Joan Bardina Castarà

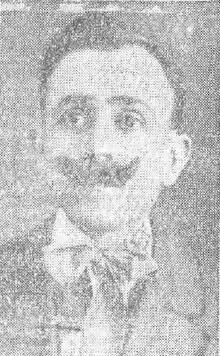

Joan Doménec Bardina Castarà (1877-1950) was a Spanish-Chilean theorist of education, acknowledged for his innovative approach to pedagogy and for his contribution to renewal of the Catalan schooling system. In Chile he is known also as a scholar in law; in Spain, and especially in Catalonia, he is recognized as a member of the Catalanist movement. Active in Carlism during his youth, he is considered a typical case of a transitional political identity, moving from Carlism to peripheral nationalism. Increasingly concerned with social issues, by the end of his life he sympathized with Francoism and Nazism; he also focused more on his extended family and became increasingly religious. His manuals, published anonymously and related mostly to health, hygiene and cuisine, were fairly popular in Spain in the 1920s and 1930s.